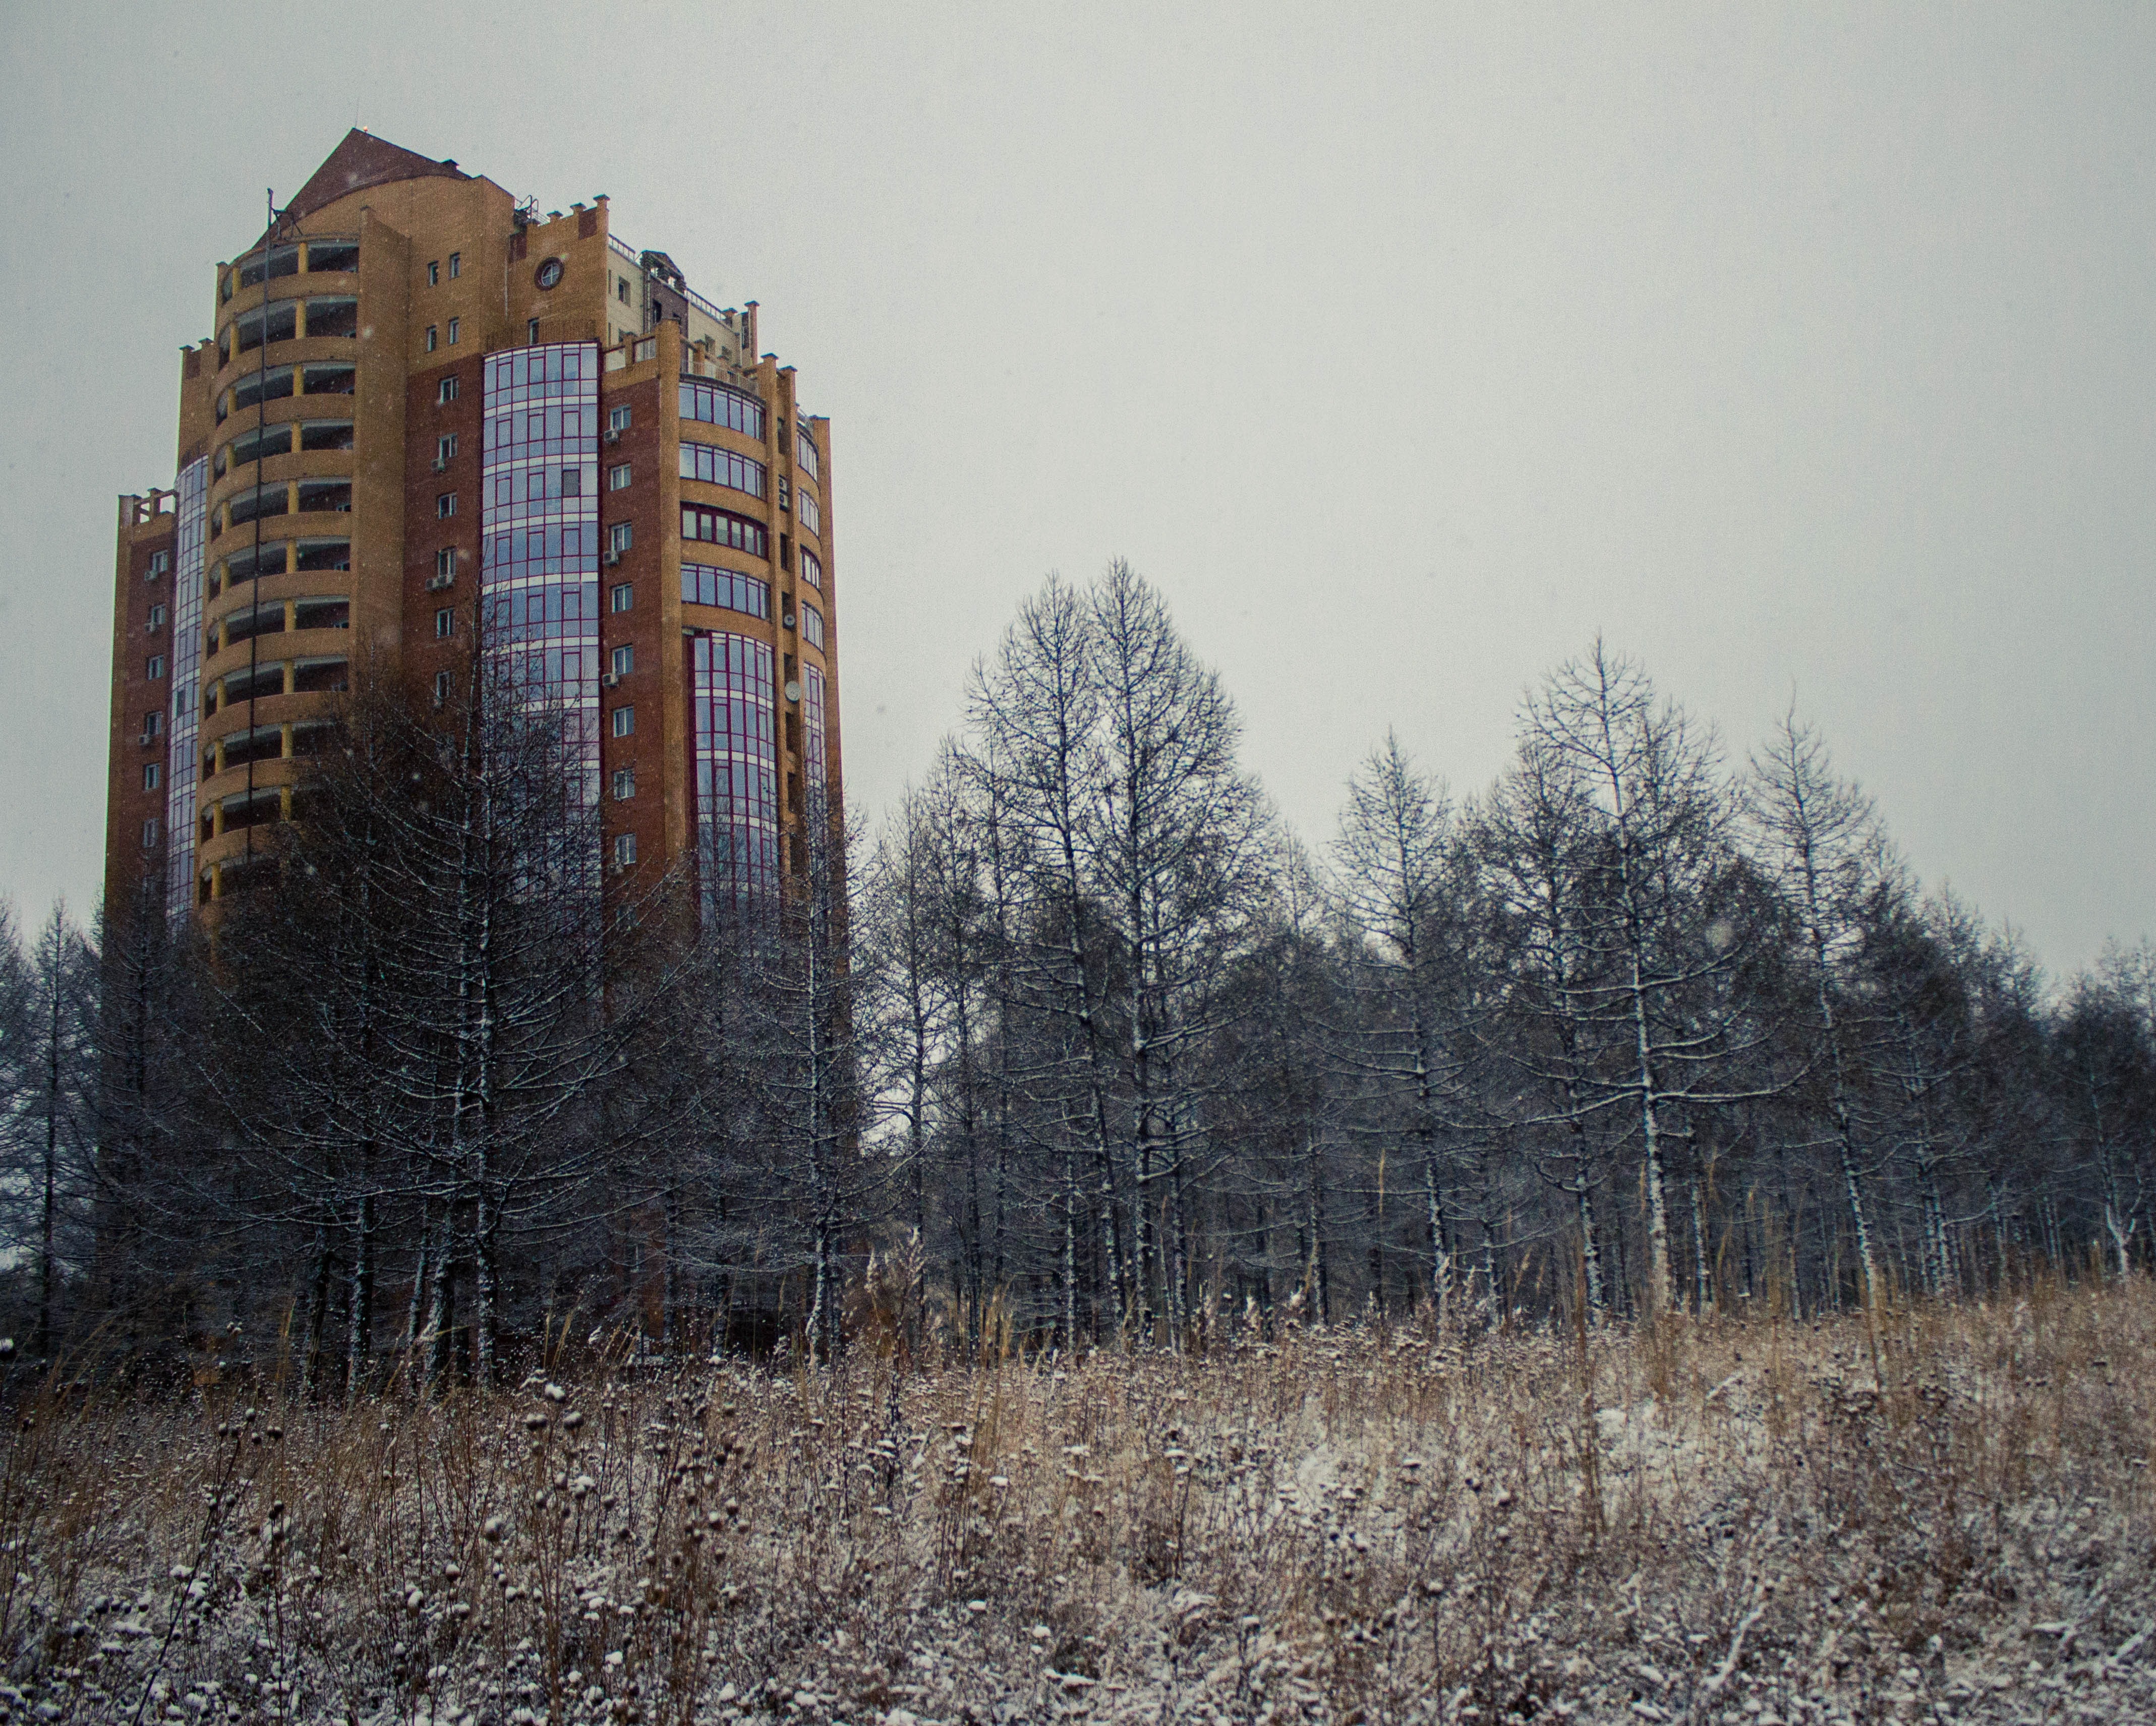
tree, grass, snow, cold, winter, house, tower, season, trees, rural area, atmospheric phenomenon, woody plant